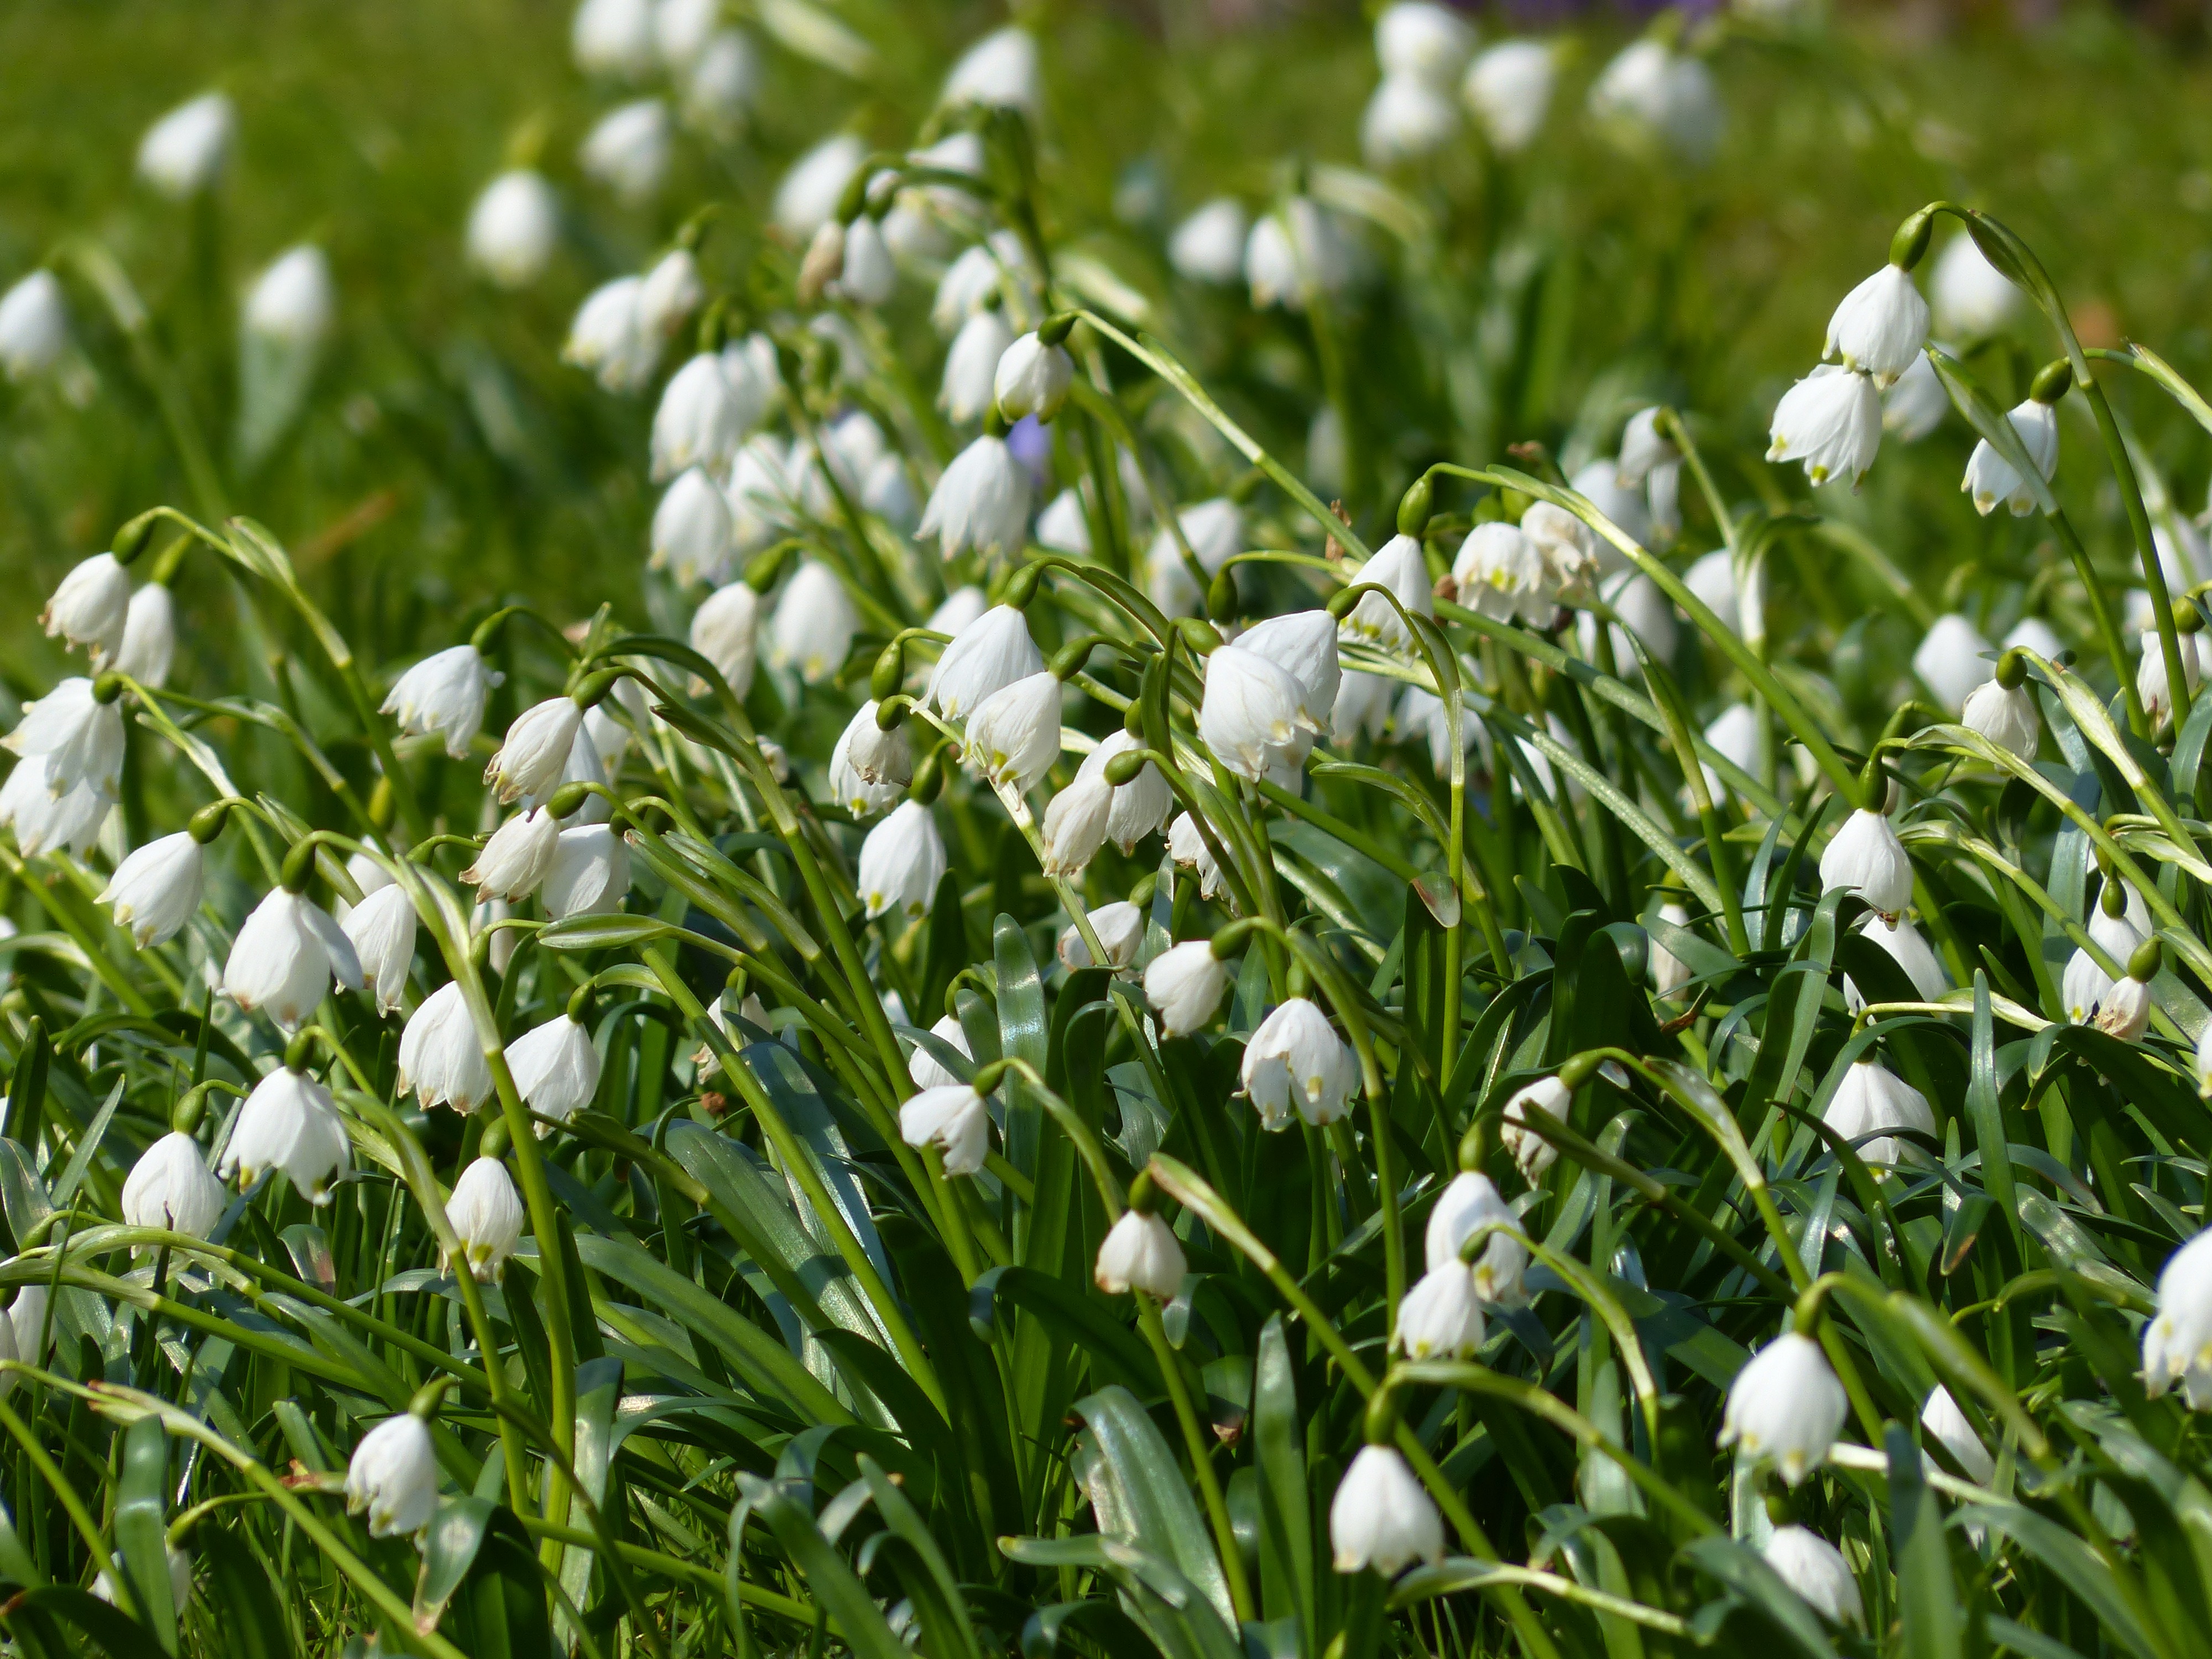
grass, plant, white, meadow, flower, spring, macro, botany, garden, close, snowflake, flowers, snowdrop, galanthus, flowering plant, amaryllidaceae, great snowdrops, land plant, spring knotenblume, maerzgloeckchen, leucojum vernum